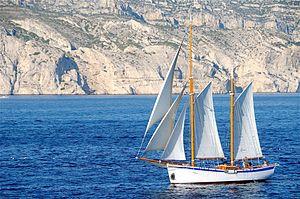
Alliance dans les calanques de Marseille
Un navire de plaisance à utilisation commerciale est un bateau de plaisance utilisé pour le transport de passagers à titre onéreux, pris en charge par un équipage professionnel. Ces yachts sont aussi utilisés en location avec skipper ou équipage.
Alliance est une goélette de 27 mètres. Ce voilier, ancien thonier datant de 1949, a été entièrement restauré par son propriétaire et capitaine actuel Jacques Vidil, après dix ans de marine marchande et motivé par son amour des vieux gréements.
Sur les navires à voile, une voile d'étai est une voile triangulaire ou aurique fixée dans l'axe du navire sur un étai, une drisse ou parfois une vergue. On peut rencontrer des voiles d'étais, à l'avant, à l'arrière ou entre deux mâts d'un navire.